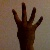
The image shows a hand gesture representing the number 4 in Indian Sign Language.